The Story of My Experiments with Truth

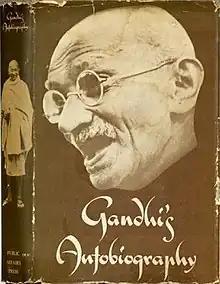
First US edition (1948)

The Story of My Experiments with Truth is the autobiography of Mahatma Gandhi, covering his life from early childhood through to 1921. It was written in weekly installments and published in his journal "Navjivan" from 1925 to 1929. Its English translation also appeared in installments in his other journal "Young India". It was initiated at the insistence of Swami Anand and other close co-workers of Gandhi, who encouraged him to explain the background of his public campaigns. In 1998, the book was designated as one of the "100 Best Spiritual Books of the 20th Century" by a committee of global spiritual and religious authorities.